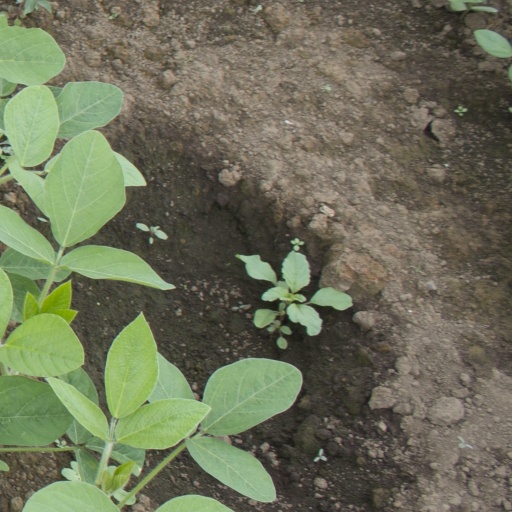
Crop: soybean